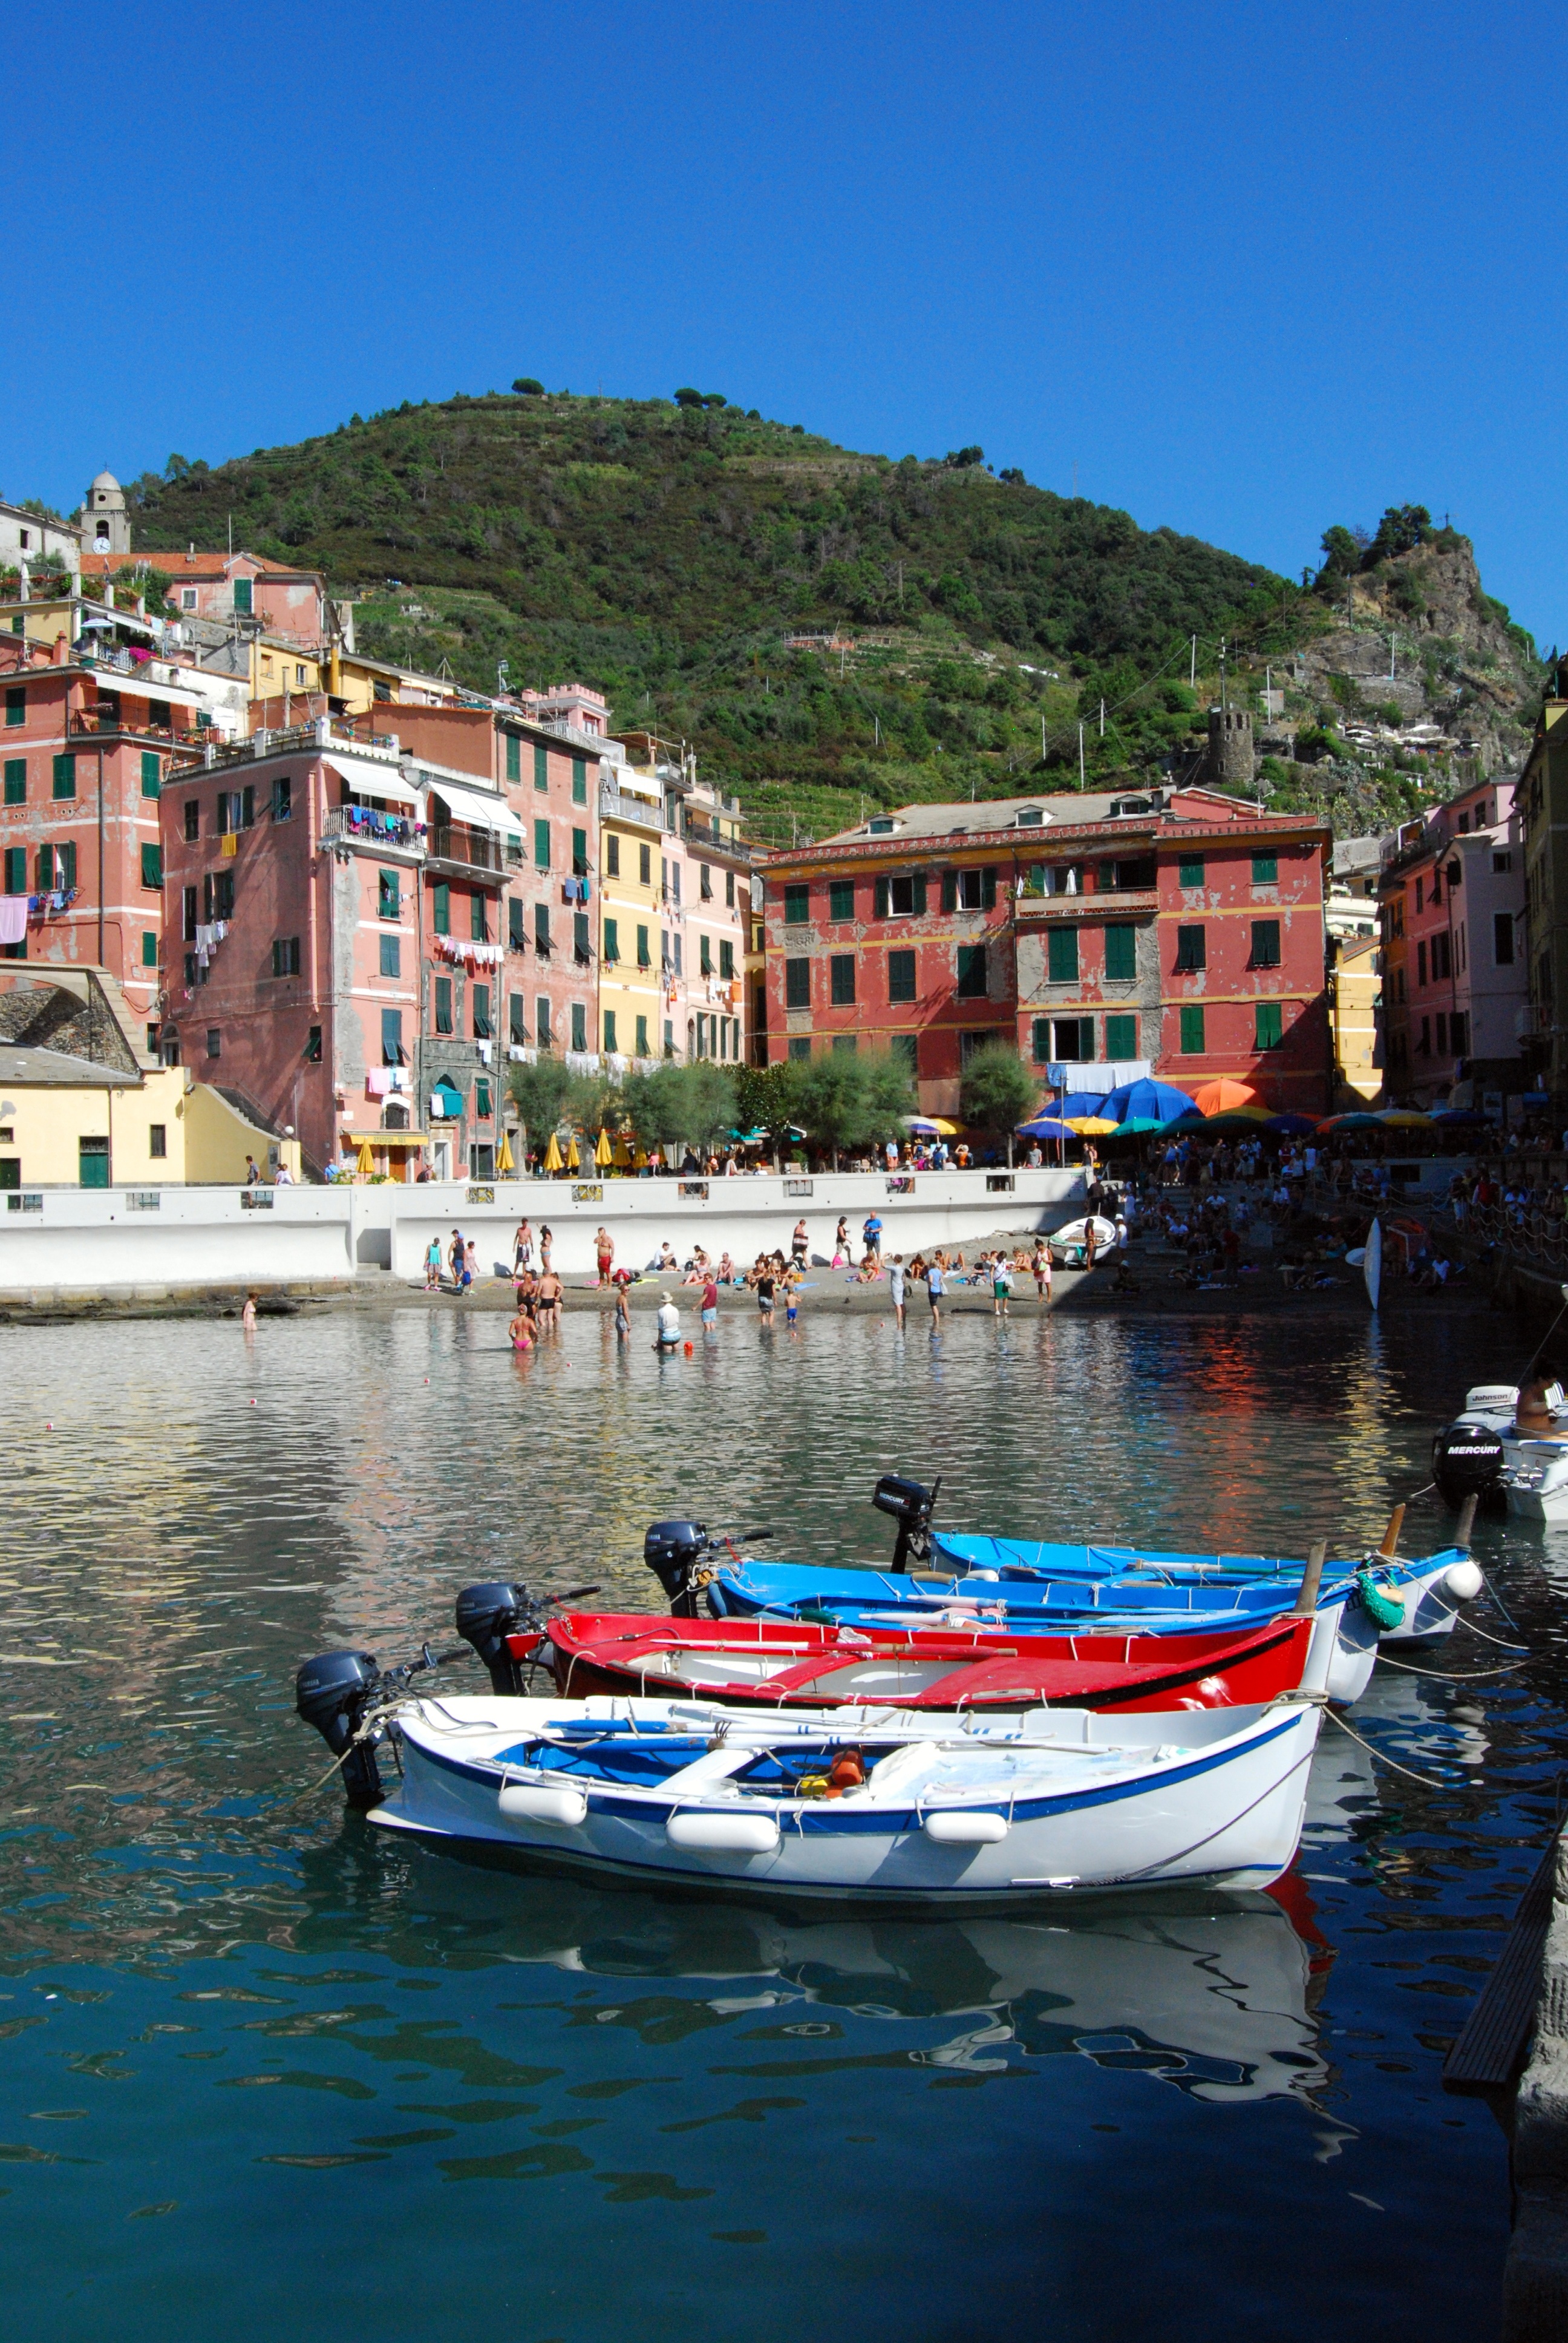
sea, coast, water, boat, town, river, vacation, travel, vehicle, bay, italy, harbor, port, tourism, waterway, body of water, vernazza, boating, watercraft, porto, liguria, cinque terre